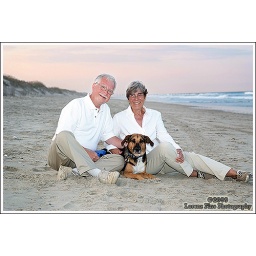
a portrait photographed last September of a couple and their dog on the beach in Corolla, NC